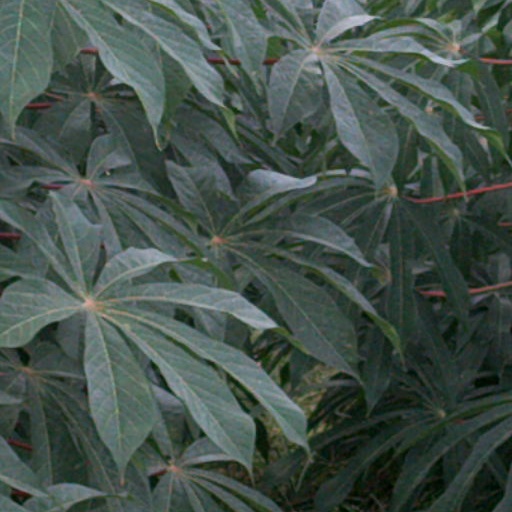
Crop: cassava